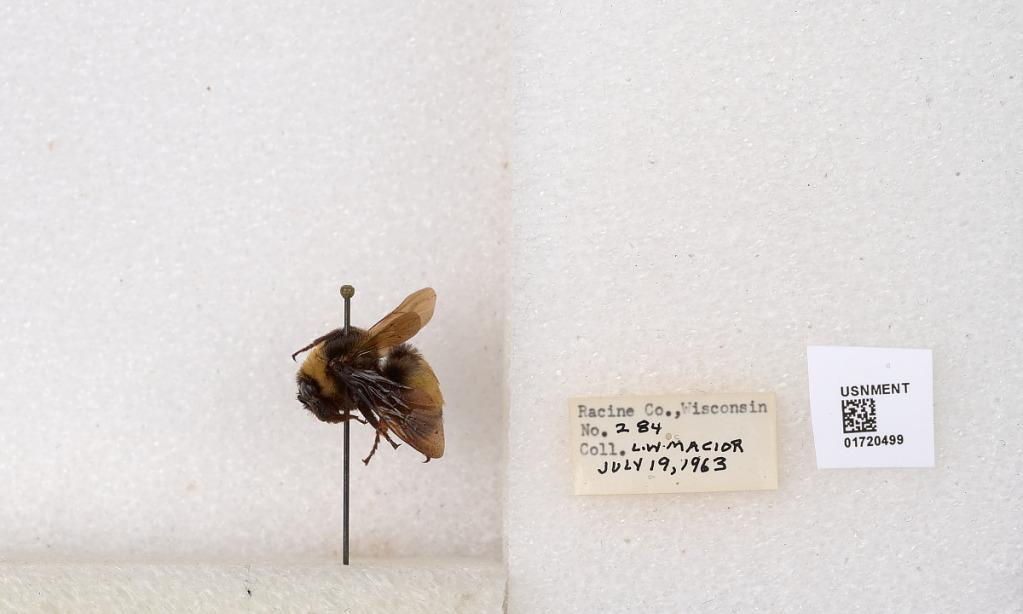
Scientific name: Bombus (Bombus) nevadensis auricormus
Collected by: L. Macior
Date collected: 1963-7-19
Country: United States
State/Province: Wisconsin
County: Racine
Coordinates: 42.7299, -87.8123